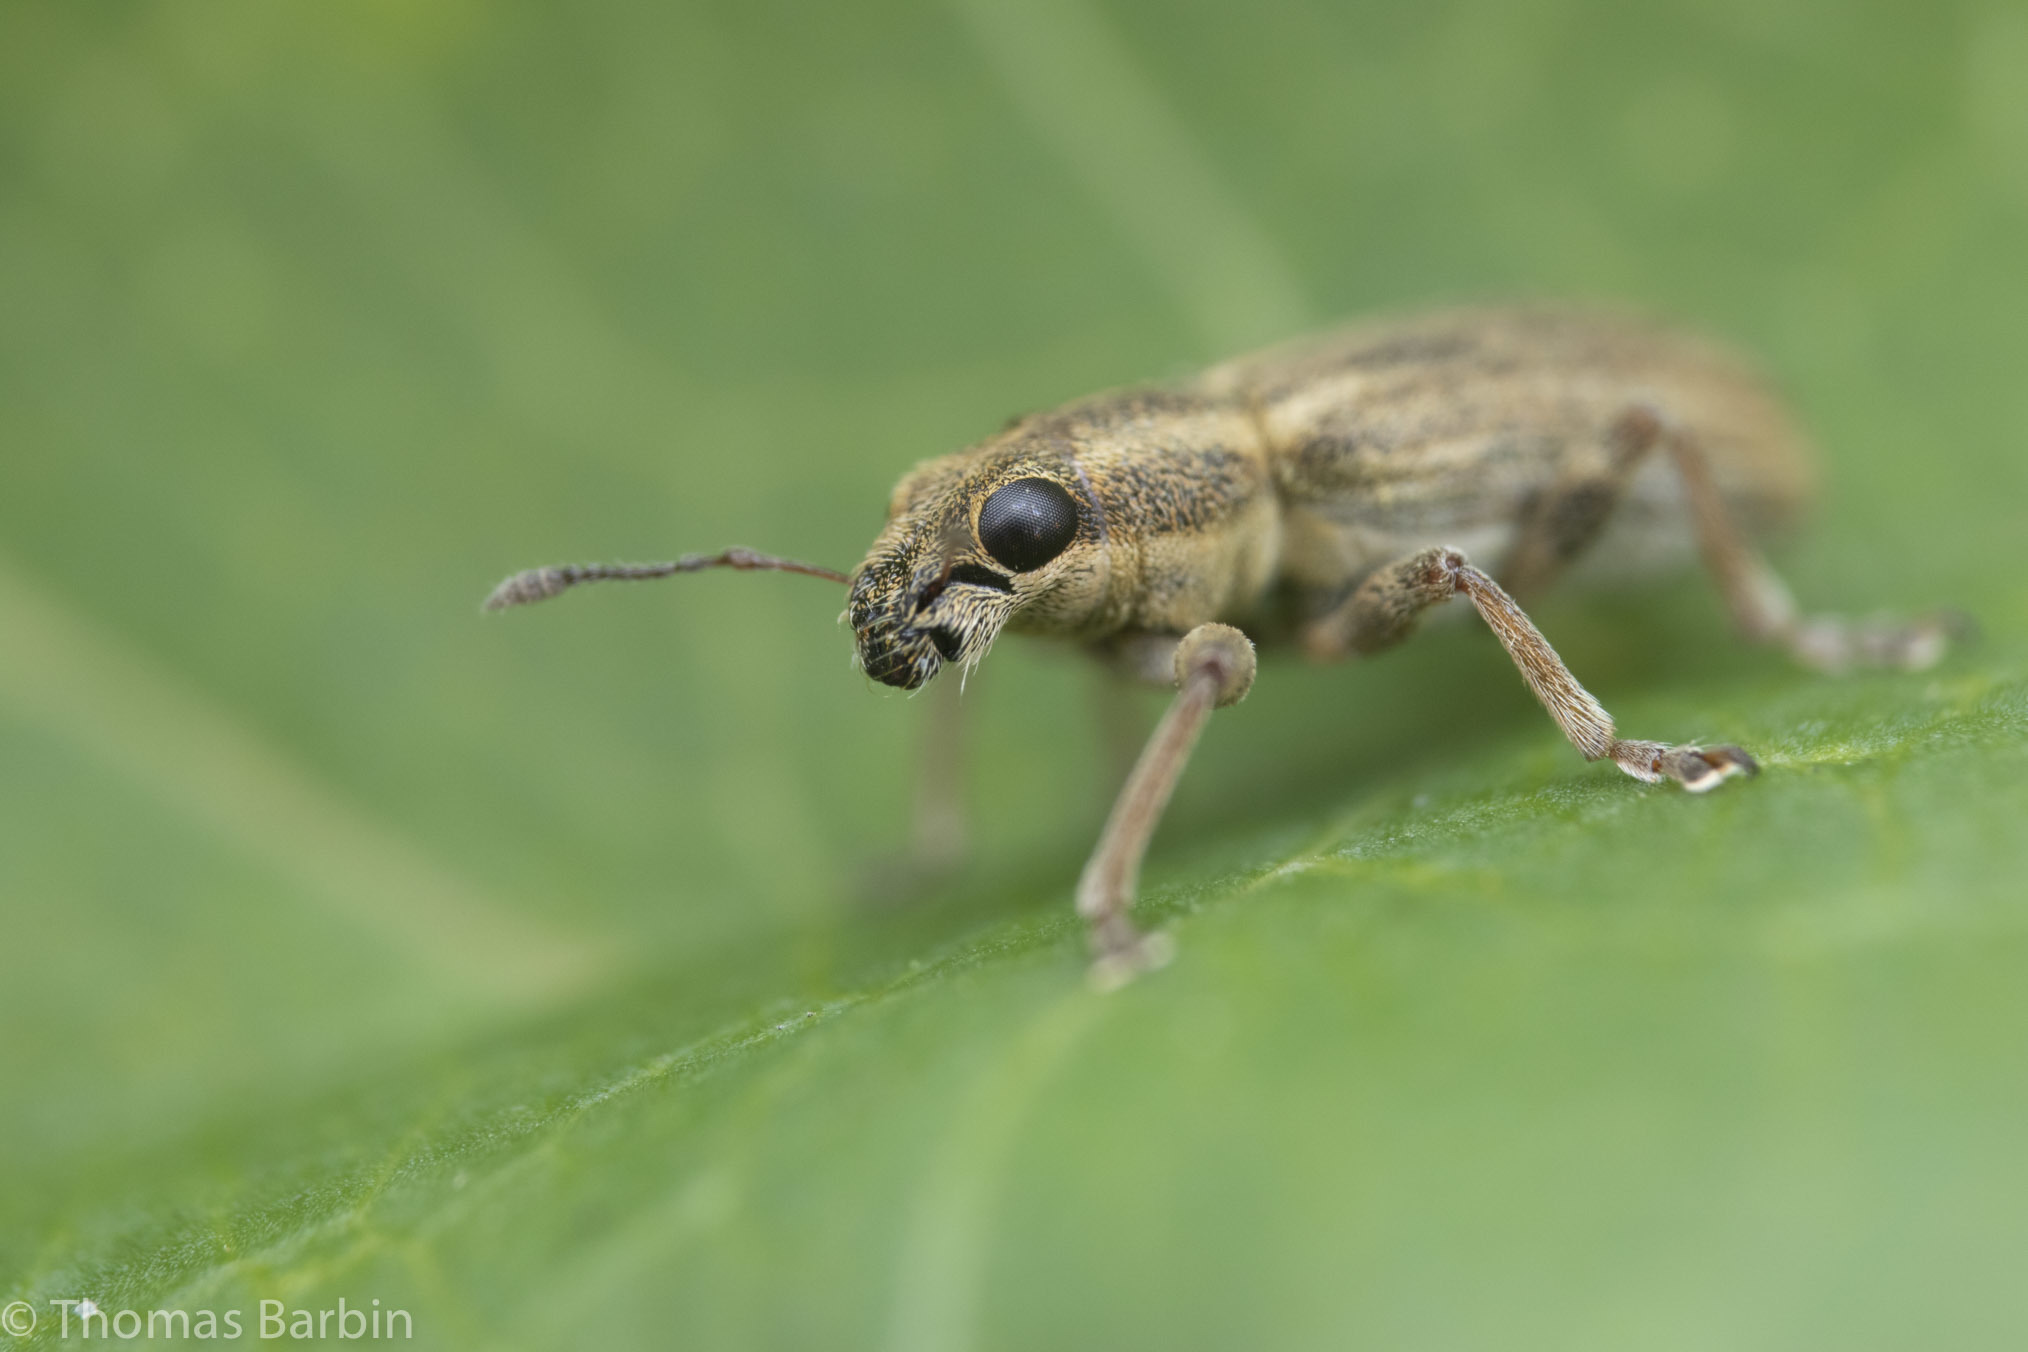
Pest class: pea_leaf_weevil